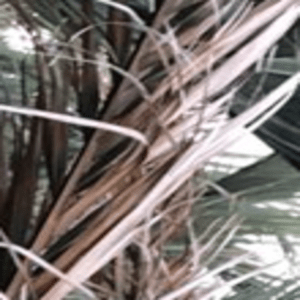
Label: Potassium Deficiency